British Aerospace 146

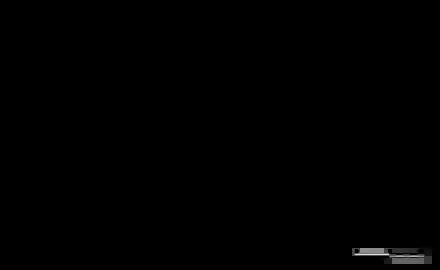
Line drawings of BAe 146-200

British Aerospace announced its initial proposals for the -300 at the 1984 Farnborough Air Show. The aircraft's fuselage was to be stretched by compared with the -200, allowing 122 passengers to be carried at 32-inch seat pitch and 134 at 29-inch seat pitch. More powerful ALF 502R-7 engines would be used, and winglets were to be fitted to the aircraft's wingtips. However, due to airlines favouring a lower initial price rather than minimising seat-mile costs, the definitive 146-300 emerged as a less extreme development. Ultimately, the fuselage was stretched by , giving a capacity of 100 passengers seated five-abreast at a 31-inch seat pitch, without winglets or the proposed ALF 502R-7. Deliveries began in December 1988. A modified BAe 146-301 is used as the UK's FAAM Airborne Laboratory. The BAe 146-300QC (Quick Change) is the convertible passenger/freight version and the BAe 146-300QT (Quiet Trader) is the freighter version.